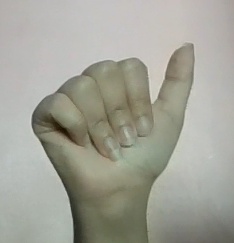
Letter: dhad